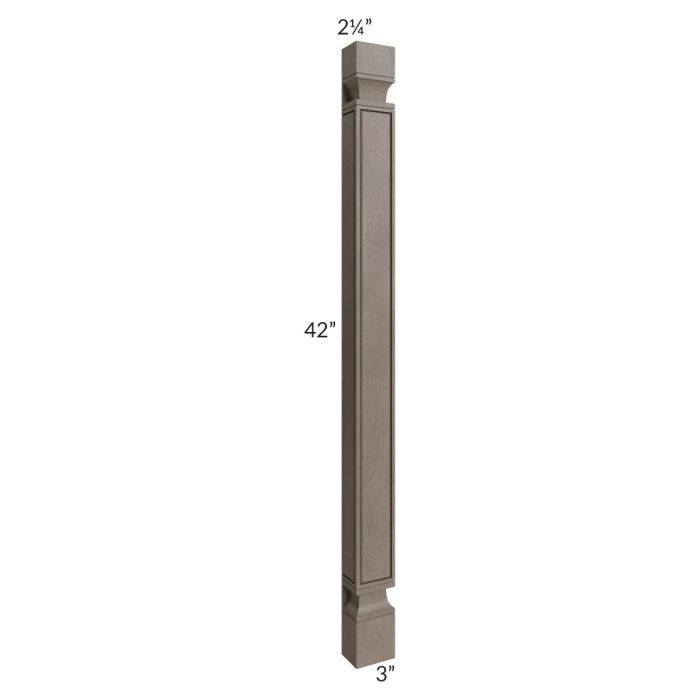
RTA Providence Natural Grey POLE75-W342-TS Decorative Half Leg
The Providence Natural Grey collection features a beautiful grey finish with natural warm brown undertones and an elegant, yet modern recessed door panel with subtle moldings details around the center door and drawer panels. The cabinets feature standard soft close doors and drawers and 1/2" plywood boxes so they will stand the test of time while never losing their beauty! Features Decorative half leg. The top flat section is 2" and the bottom flat section is 3". It is trimmable if needed. Specifications SKU POLE75-W342-TS Dimensions Width 3" | Height 42" | Depth 2.25" Style Recessed Face Frame 3/4" Solid Wood Door Frame 3/4" Solid Wood Door Center MDF w/Wood Veneer (MDF is used to avoid cracking/warping) Sides 1/2" A-Grade plywood with wood veneer Top & Bottom (Wall) 1/2" A-Grade plywood with wood veneer Bottom (Base) 3/8" A-Grade plywood with wood veneer Back Panel Wall Cabinets: 1/2" Picture Frame Recess Style, Base Cabinets: 1/2" Full Back Shelves 3/4 " A-Grade plywood with wood veneer Base Cabinet Shelf Depth 45391 Drawer Box Solid Wood 17mm (close to 3/4") sides, Drawer bottom 1/2" plywood, Drawer length 21". Dovetail construction, Natural finish. Drawer Glides Undermount, full extension with soft closing feature Base Corner Supports Wood corner brackets with wood I-beam construction Overlay Full with Butt doors Hinges Concealed 6-way adjustable with Soft Closing Feature Cabinet Interior Matches door finish Center Stile No center stile on cabinetry 24"W to 36"W Assembly Method Steel Clip Finish Waterborne UV finish by Sherwin-Williams Toe Kick 1/2" Plywood (sides of the toe kicks will be unfinished) Installation Rail 1/2" Plywood Wall Cabinet Bottoms Finished (Exterior): Yes CARB Compliant Yes Door Hinges Hinged To The Right By Default. For Wall Cabinets The Face Frame Can Be Flipped. For Base Cabinets Unhinge The Door, Flip It, Screw Holes On The Opposite Side To Re-Hinge, And Then Fill The Original Holes (Touch Up Kit Can Be Purchased For This) Toe Kicks Included w/Base Cabinets: Yes Sides Panels Finished: Yes Installation/Designer Note: The full-overlay door style leaves roughly a 1/4" clearance on the edge. If installed directly against a wall or deeper cabinet and a cabinet door opening of at least 90 degrees is desired, scribe molding should be installed between the cabinet and the wall (or deeper cabinet). If not, the door may not be able to open a full 90 degrees. For a full opening, a space of at least 1/4-1/2" is necessary, a larger space may be needed depending on the decorative hardware used on the cabinets. The cabinet depth measurement listed is the depth from the front of the face frame to the back of the cabinet, and does not include the cabinet door depth. Cabinet specs are subject to change without notice. *Cabinet measurements are typically converted from metric to inches and manufacturers will commonly round up to the nearest 1/4 inch. This can cause a measurement to be off by a fraction of an inch (less than 1/4") which is within normal industry standards* Schematic images and renderings are generic and may not represent exact construction details for each collection. The exact specifications for this collection can be found in the construction details listed above.
Brand: The RTA Store
Category: Furniture > Cabinets & Storage > Kitchen Cabinets > Single Door Kitchen Cabinets